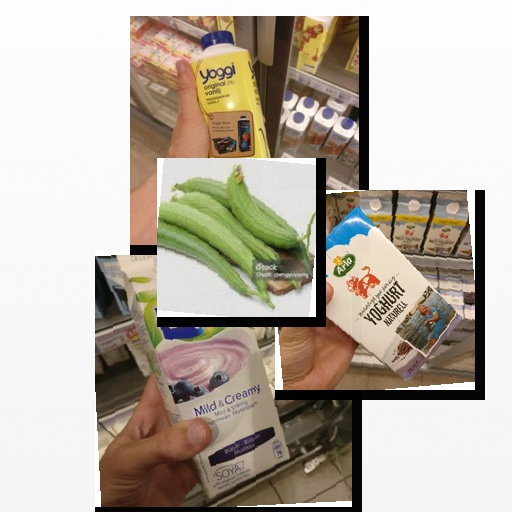
Food items: natural_yogurt, vanilla_yoghurt, sponge_gourd, blueberry_soyghurt